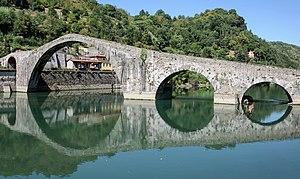
Ponte della Maddalena (Pont de la Madeleine), aussi surnommé pont du Diable, est un pont médiéval qui franchit le Serchio à Borgo a Mozzano (Toscane, Italie).
Le pont de la Madeleine, aussi surnommé pont du Diable, est un pont médiéval qui franchit le Serchio à Borgo a Mozzano.